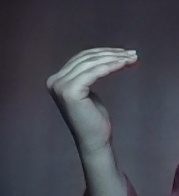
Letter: haa